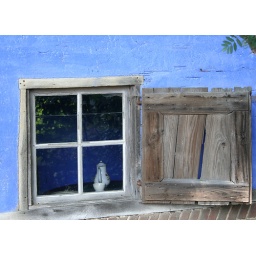
Window in blue house